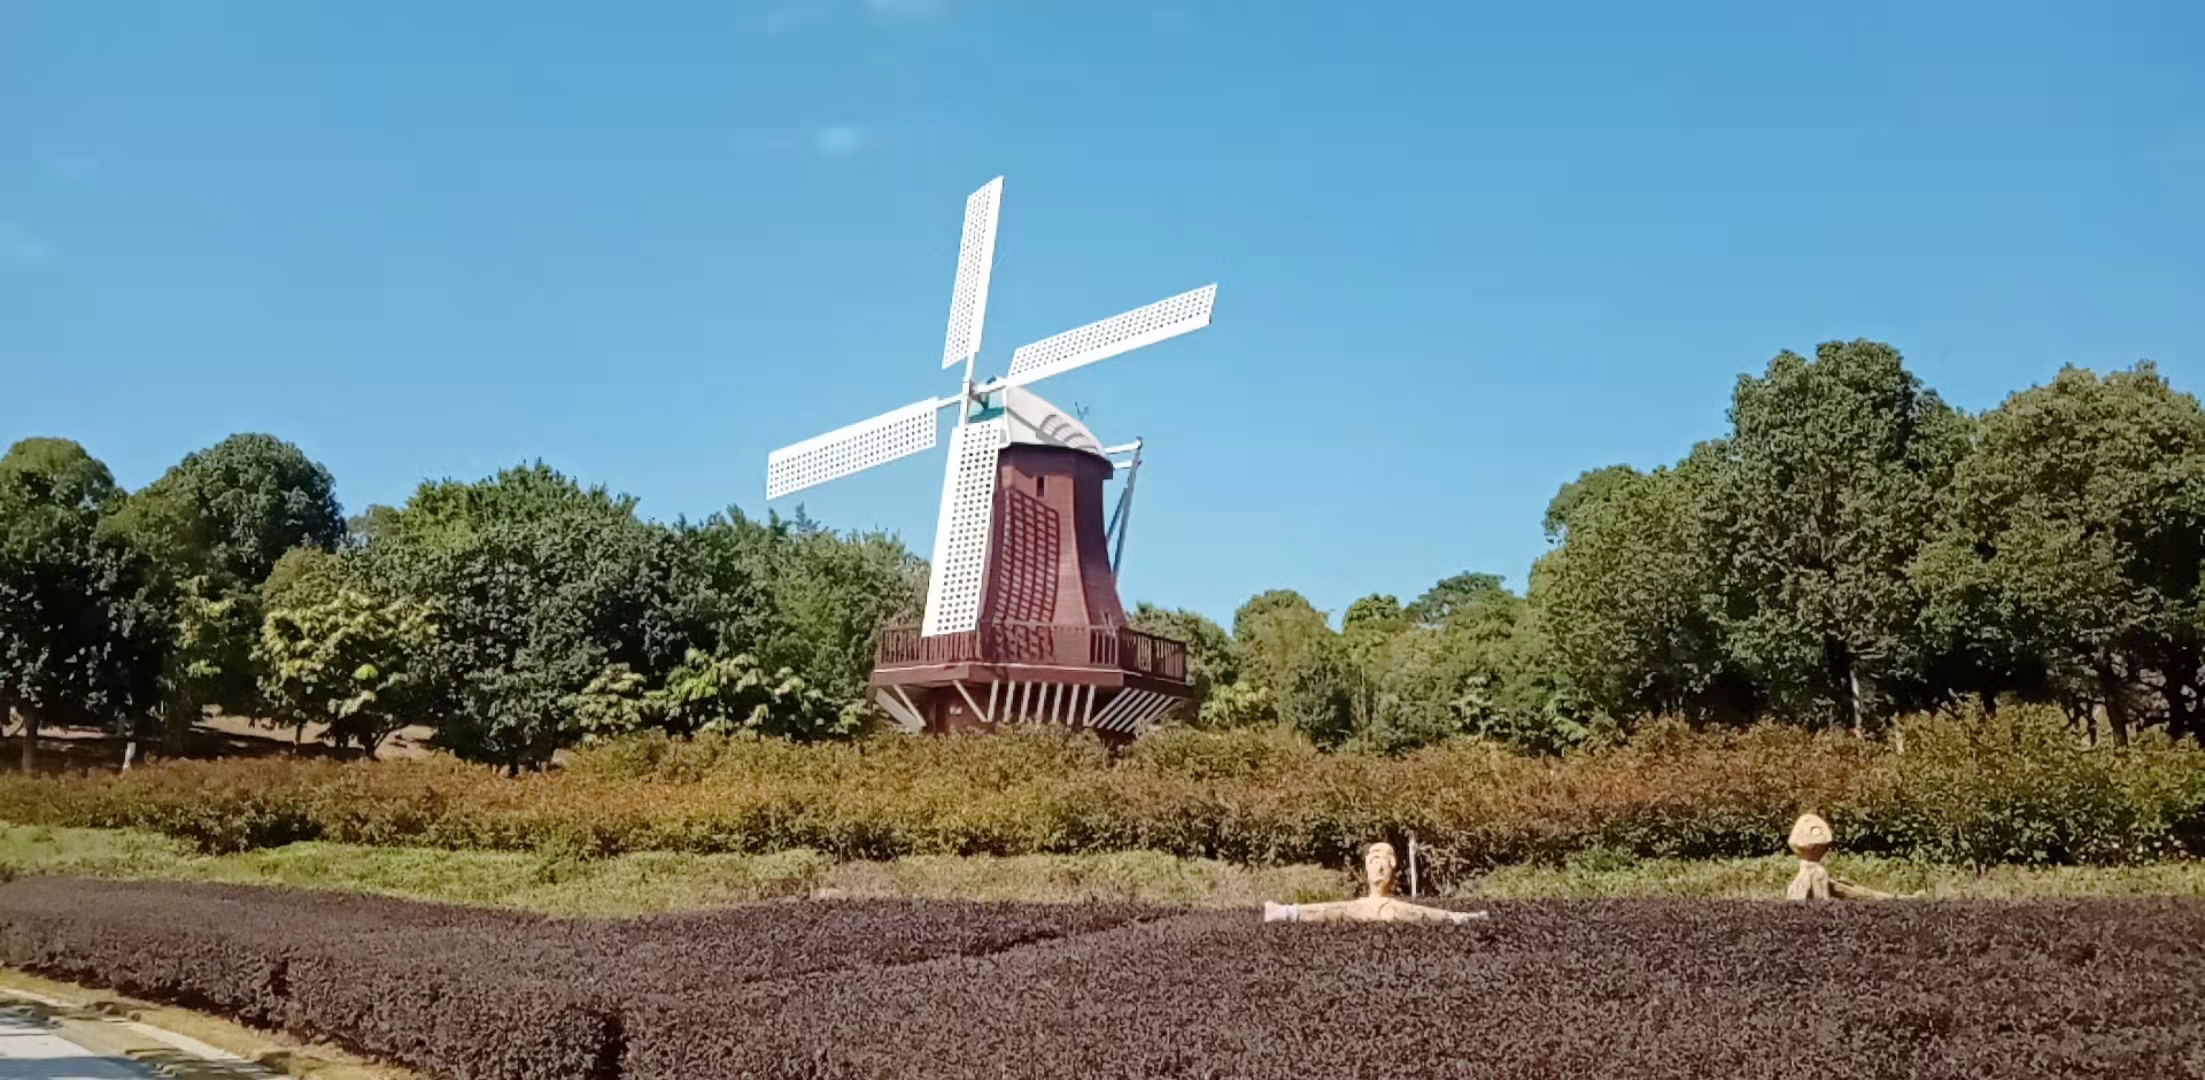
windmill, sky, plant, mill, wheel, tree, natural landscape, land lot, wind turbine, grass, plain, landscape, grassland, wind, meadow, grass family, art, prairie, agriculture, machine, field, public utility, window, house, pasture, steppe, plantation, village, wind farm, automotive wheel system, farm, horizon, tourism, soil